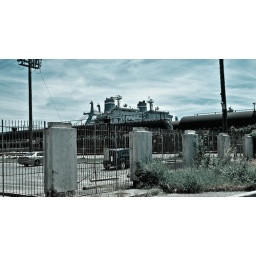
Navy ships floating above ground level